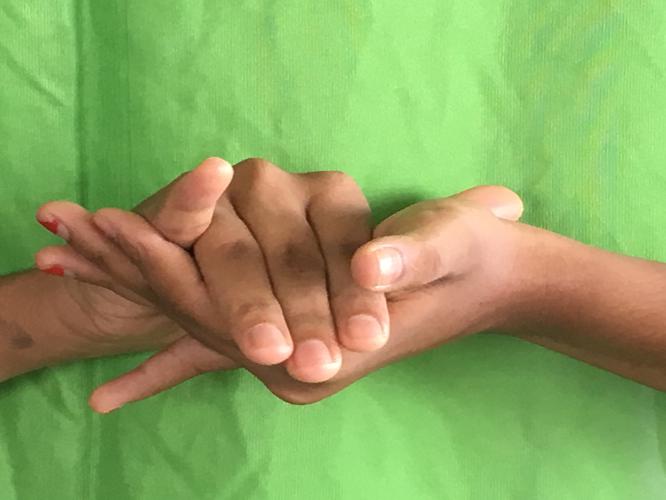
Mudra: Kurma
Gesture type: double_hand